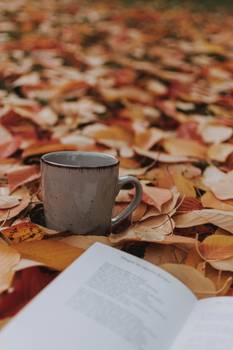
Label: No Watermark